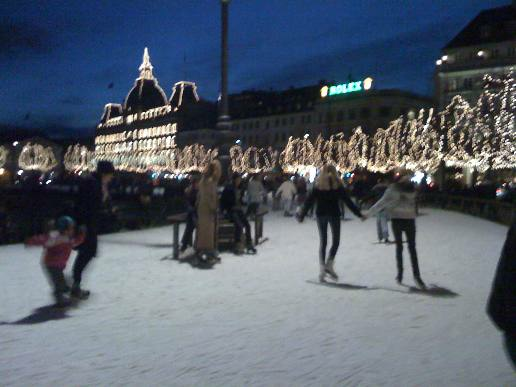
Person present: Yes